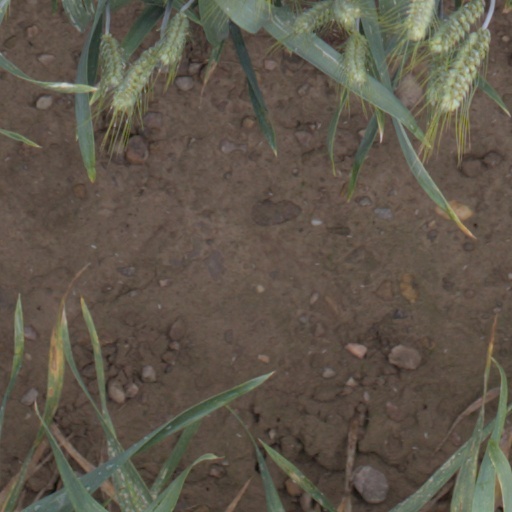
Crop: wheat